Richard Oastler

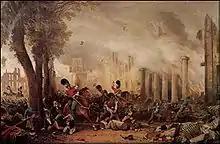
"Plunder and anarchy": the (eventual) suppression of the Bristol Riots of 1831

After four years his failing sight forced him to give this up; in 1810 he became a commission agent, dealing in oils and dry-saltery: he also acted as a steward for the Dixons of Gledhow Hall near Leeds, and was used by his father from time to time to carry out work for the Fixby estate (as when in 1812 he organised precautions against the Luddites). He became involved in charity work in Leeds; sick visiting with Michael Thomas Sadler and organising charitable relief of the destitute. In 1816, he married Mary Tatham, daughter of Mary (née Strickland, from Leeds) and Thomas Tatham, a Nottingham grocer. Richard and Mary had two children, both of whom had died by 1819. Early in 1820 he went bankrupt; later that year on the death of his father, he was invited to succeed him as steward of the Fixby estate, looking after a rent roll of £18,000 per year, on an annual salary of £300. He accepted, moving to Fixby Hall in 1821. When in 1827 the vicar of Halifax (in which parish Fixby lay) attempted to increase his income by "resuming" collection of various tithes which he claimed to be "customary", Oastler was prominent in opposition. He later claimed that it was this struggle that had broken his health, leaving him liable to periodic breakdowns in health.